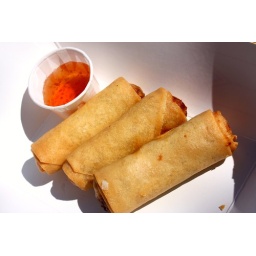
Life doesn't get much better than some Thai Spring Rolls eaten in a paper box on a sidewalk curb.